Caffè Fiorio

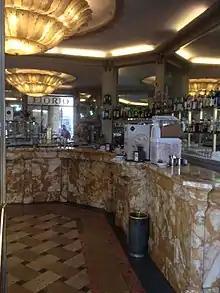
The coffee bar at cafe Fiorio in Turin Italy.

The Caffè Fiorio is a historic café in Turin, northern Italy, located at Via Po 8.